Packard

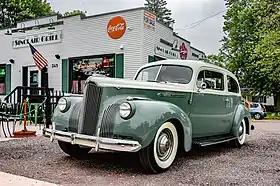
1941 110 2-Door Touring Sedan

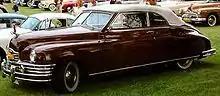
1949 Packard convertible coupé

A new body shape was introduced for the 1941 model year, the Packard Clipper. It was available only as a four-door model on the wheelbase of the 160, but powered by version of straight-8 engine used the 120.